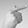
ASL letter: G